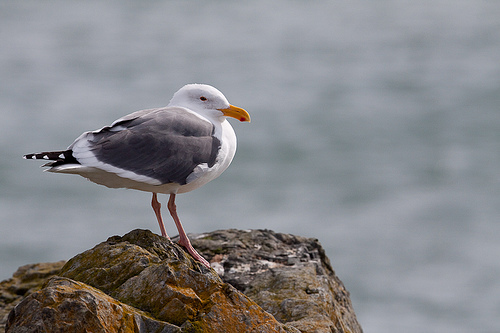
the bird has a curved bill that is yellow, as well as a small eyering.
this bird is white with an orange beak and a grey wing with a black tail.
this medium sized bird has a white breast and head, gray wings and an orange bill that is curved downward.
this bird has a white body, grey wing, and long hooked yellow bill.
bird with yellow beak, brown tarsus and feet, white throat, breast, belly and abdomen
this bird has legs that are long compared to its body, and white tipped feathers.
this bird has a white head, chest and belly, and white and grey secondaries.
this is a small bird with white and grey colors and a large orange beakcrown, throat, breast, belly and abdomen are white, beak is curved at the tip and orange color, primaries and secondaries are grey and white.
the bird has a long yellow bill that is curved and a white crown.
Species: Western Gull